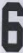
Number: 6